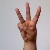
The image shows a hand gesture representing the letter 'W' in Indian Sign Language.